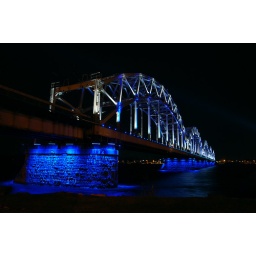
Rail road bridge over Daugava River